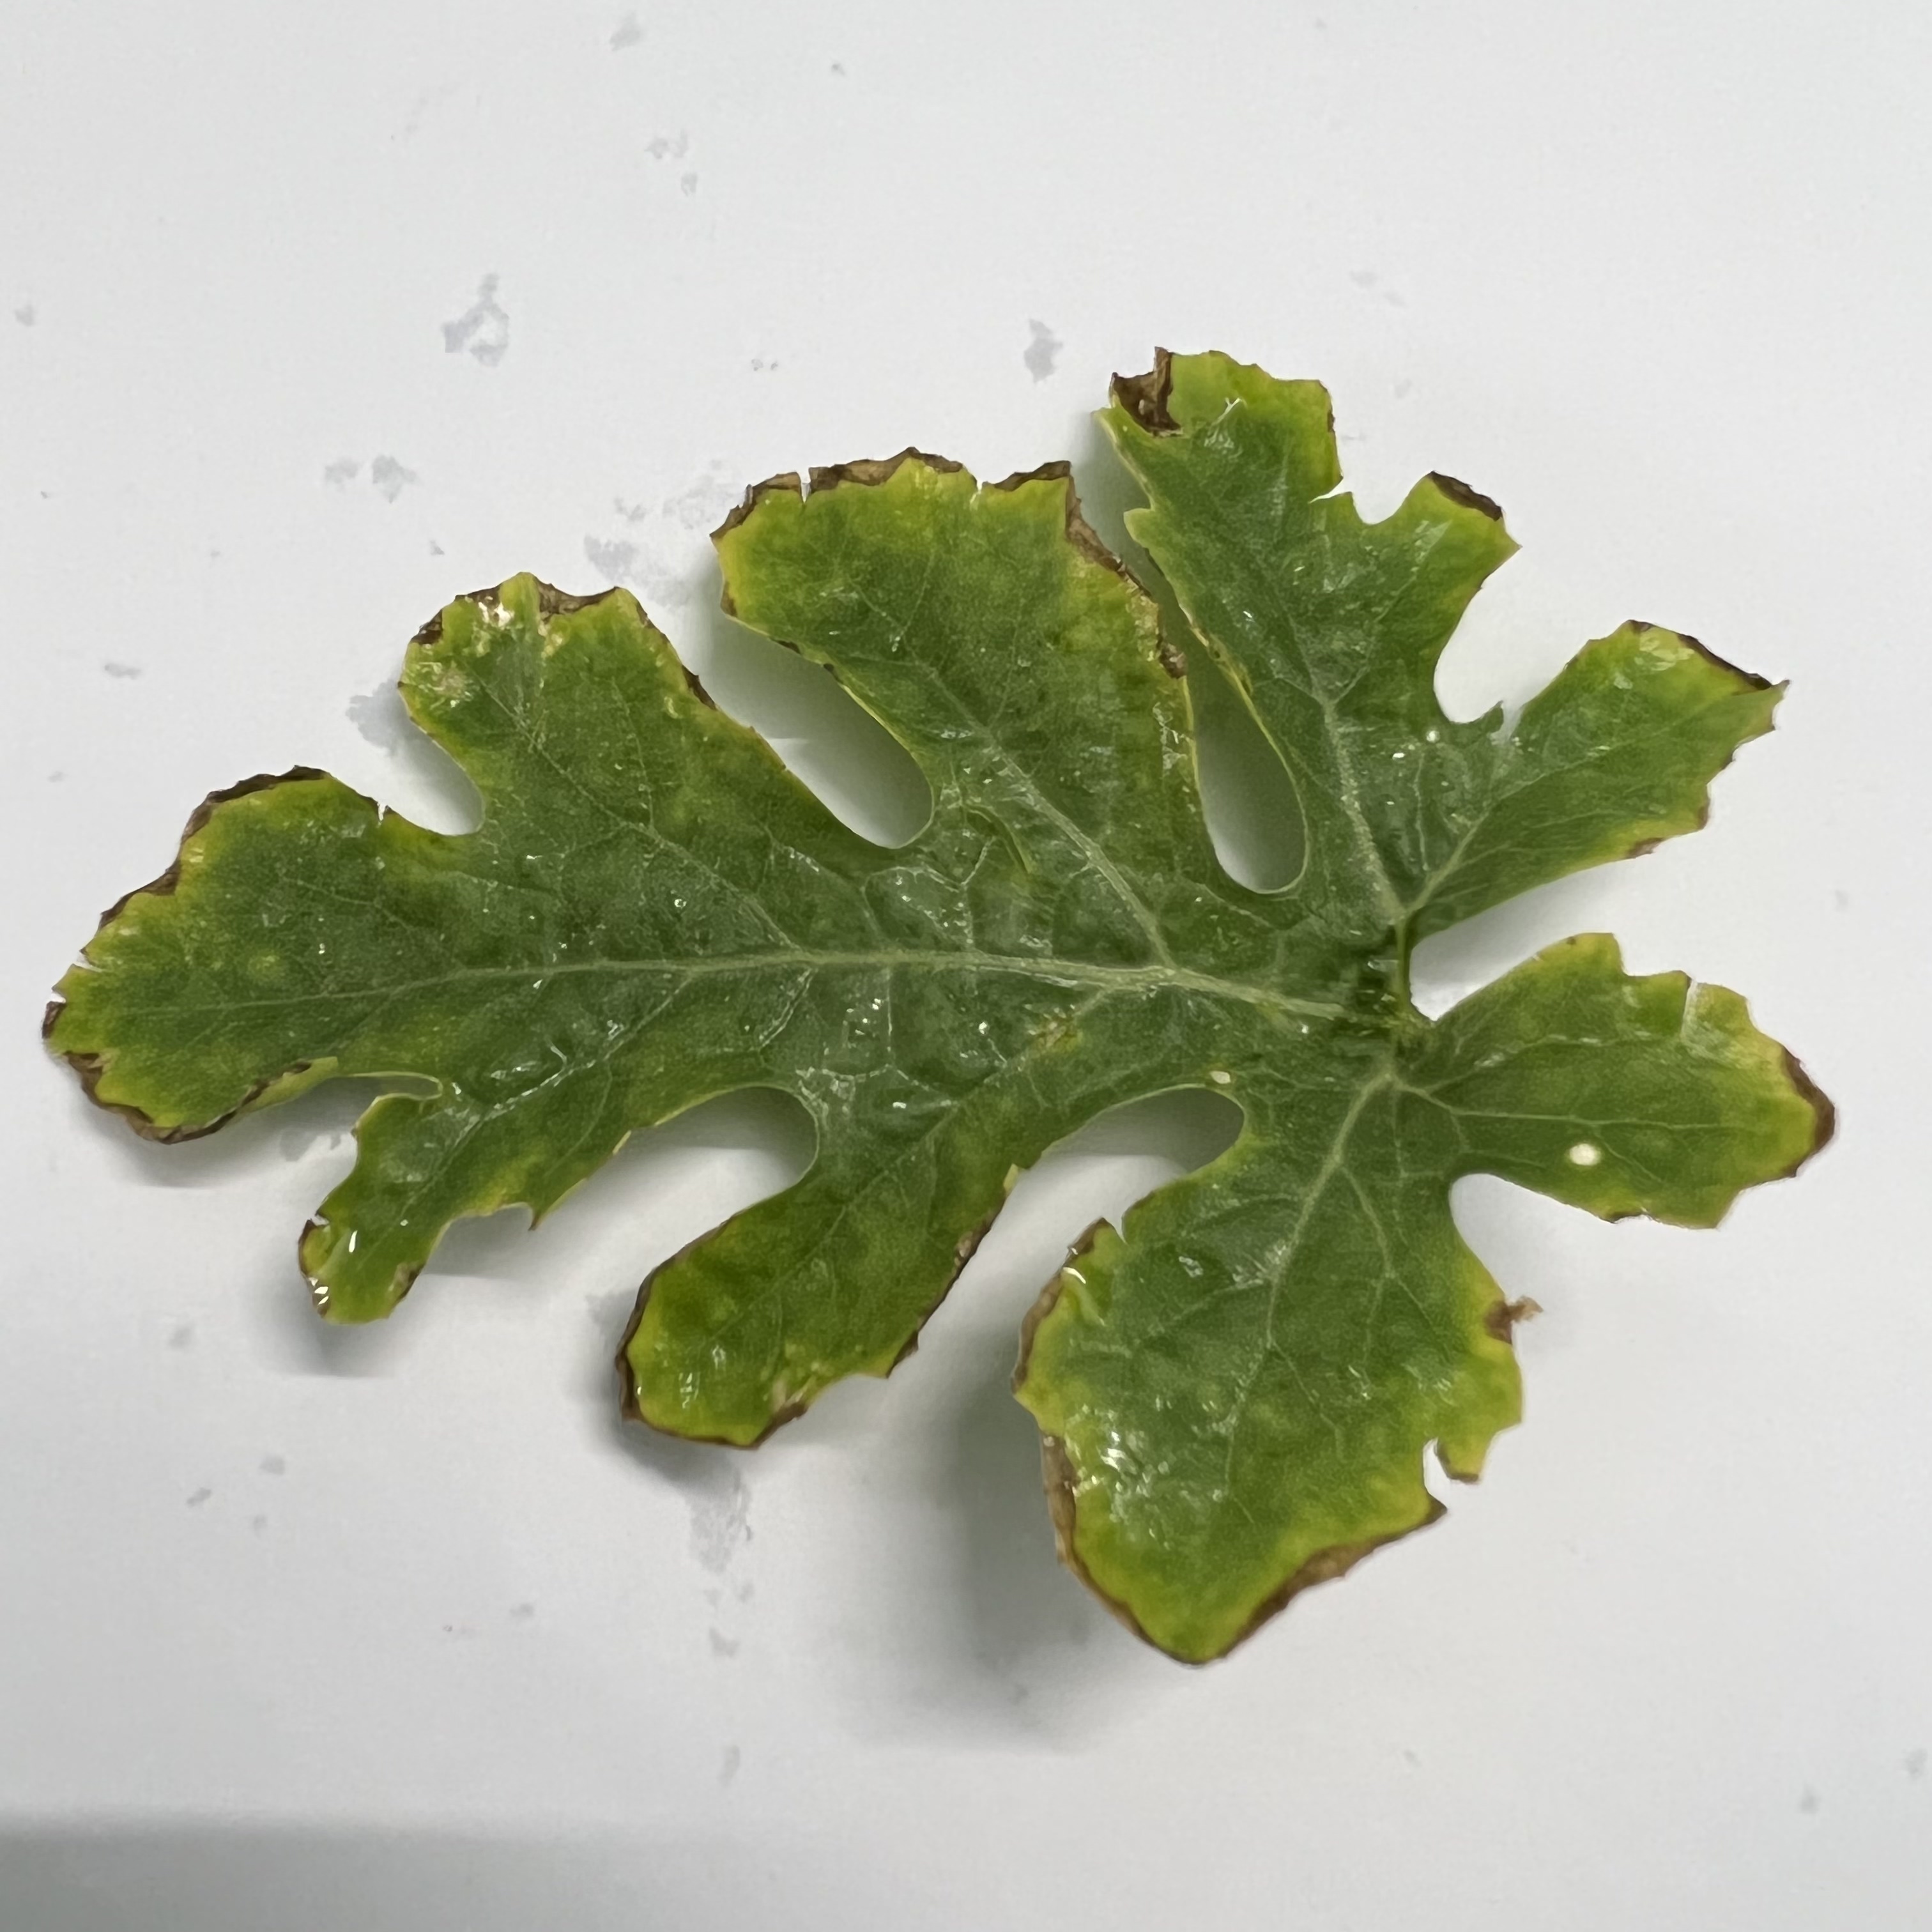
Label: Downy_Mildew